Operation Phantom Strike

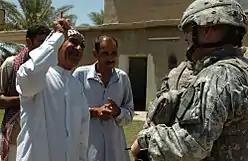
Col. David W. Sutherland, commander of coalition forces in Diyala province, Iraq, speaks with Sheik Sammi, a tribal leader in Sheik Sa'ad Village, to ensure that the local citizens feel secure and are being treated with respect during Operation Lightning Hammer, 14 Aug 2007.

More than 300 artillery munitions, rockets and bombs were dropped throughout the night and into morning, blocking ISI movements and suppressing suspected ISI targets. This barrage set the stage for subsequent nighttime helo-borne and ground assaults into the Diyala River Valley by 5th Squadron, 73rd Cavalry Regiment, and 6-9 Armored Reconnaissance Squadron, respectively. These forces combined with other units already conducting operation Lightning Hammer elsewhere in Diyala and Salah ad Din provinces, totaling approximately 10,000 Coalition Forces and 6,000 Iraqi Security Forces. The 5-73 Soldiers defeated several ineffective small arms attacks, killing three ISI gunmen, detaining eight, and uncovering a weapons cache, numerous IEDs and a booby-trapped house.